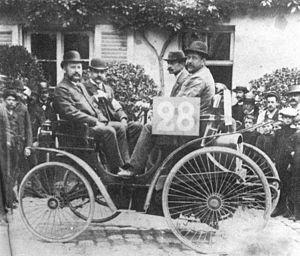
Doriot, Flandrin & Parant est un constructeur automobile pionnier français en activité de 1906 à 1926 à Courbevoie près de Paris.
Auguste Frédéric Doriot, né le 24 octobre 1863 à Sainte-Suzanne et mort le 1ᵉʳ janvier 1955 à Menton, était un pilote automobile français, devenu constructeur automobile.
Le Paris-Rouen est la première compétition automobile de l'histoire. L'épreuve finalise un concours de « voitures sans chevaux » qui se déroula en France du 19 au 22 juillet 1894.